Arts Club Theatre Company

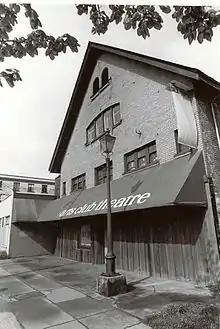
Seymour Street Theatre in 1972

The Arts Club was founded in 1958 originally as a private club for artists, musicians, and actors. In January 1964, Yvonne Firkins, a founding member of the B.C. Drama Association and B.C.'s "First Lady of the Theatre," renamed the club the Arts Club Theatre Company and established a new theatre in a converted gospel hall on Seymour Street in Downtown Vancouver. The first production was Moss Hart's "Light Up the Sky". When Bill Millerd took over the company in 1972, it was producing four productions per year, with an annual budget of $150,000, and an audience of 29,000 patrons per year.